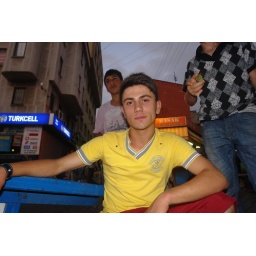
Zekir the market tea boy, looking cool in yellow and red